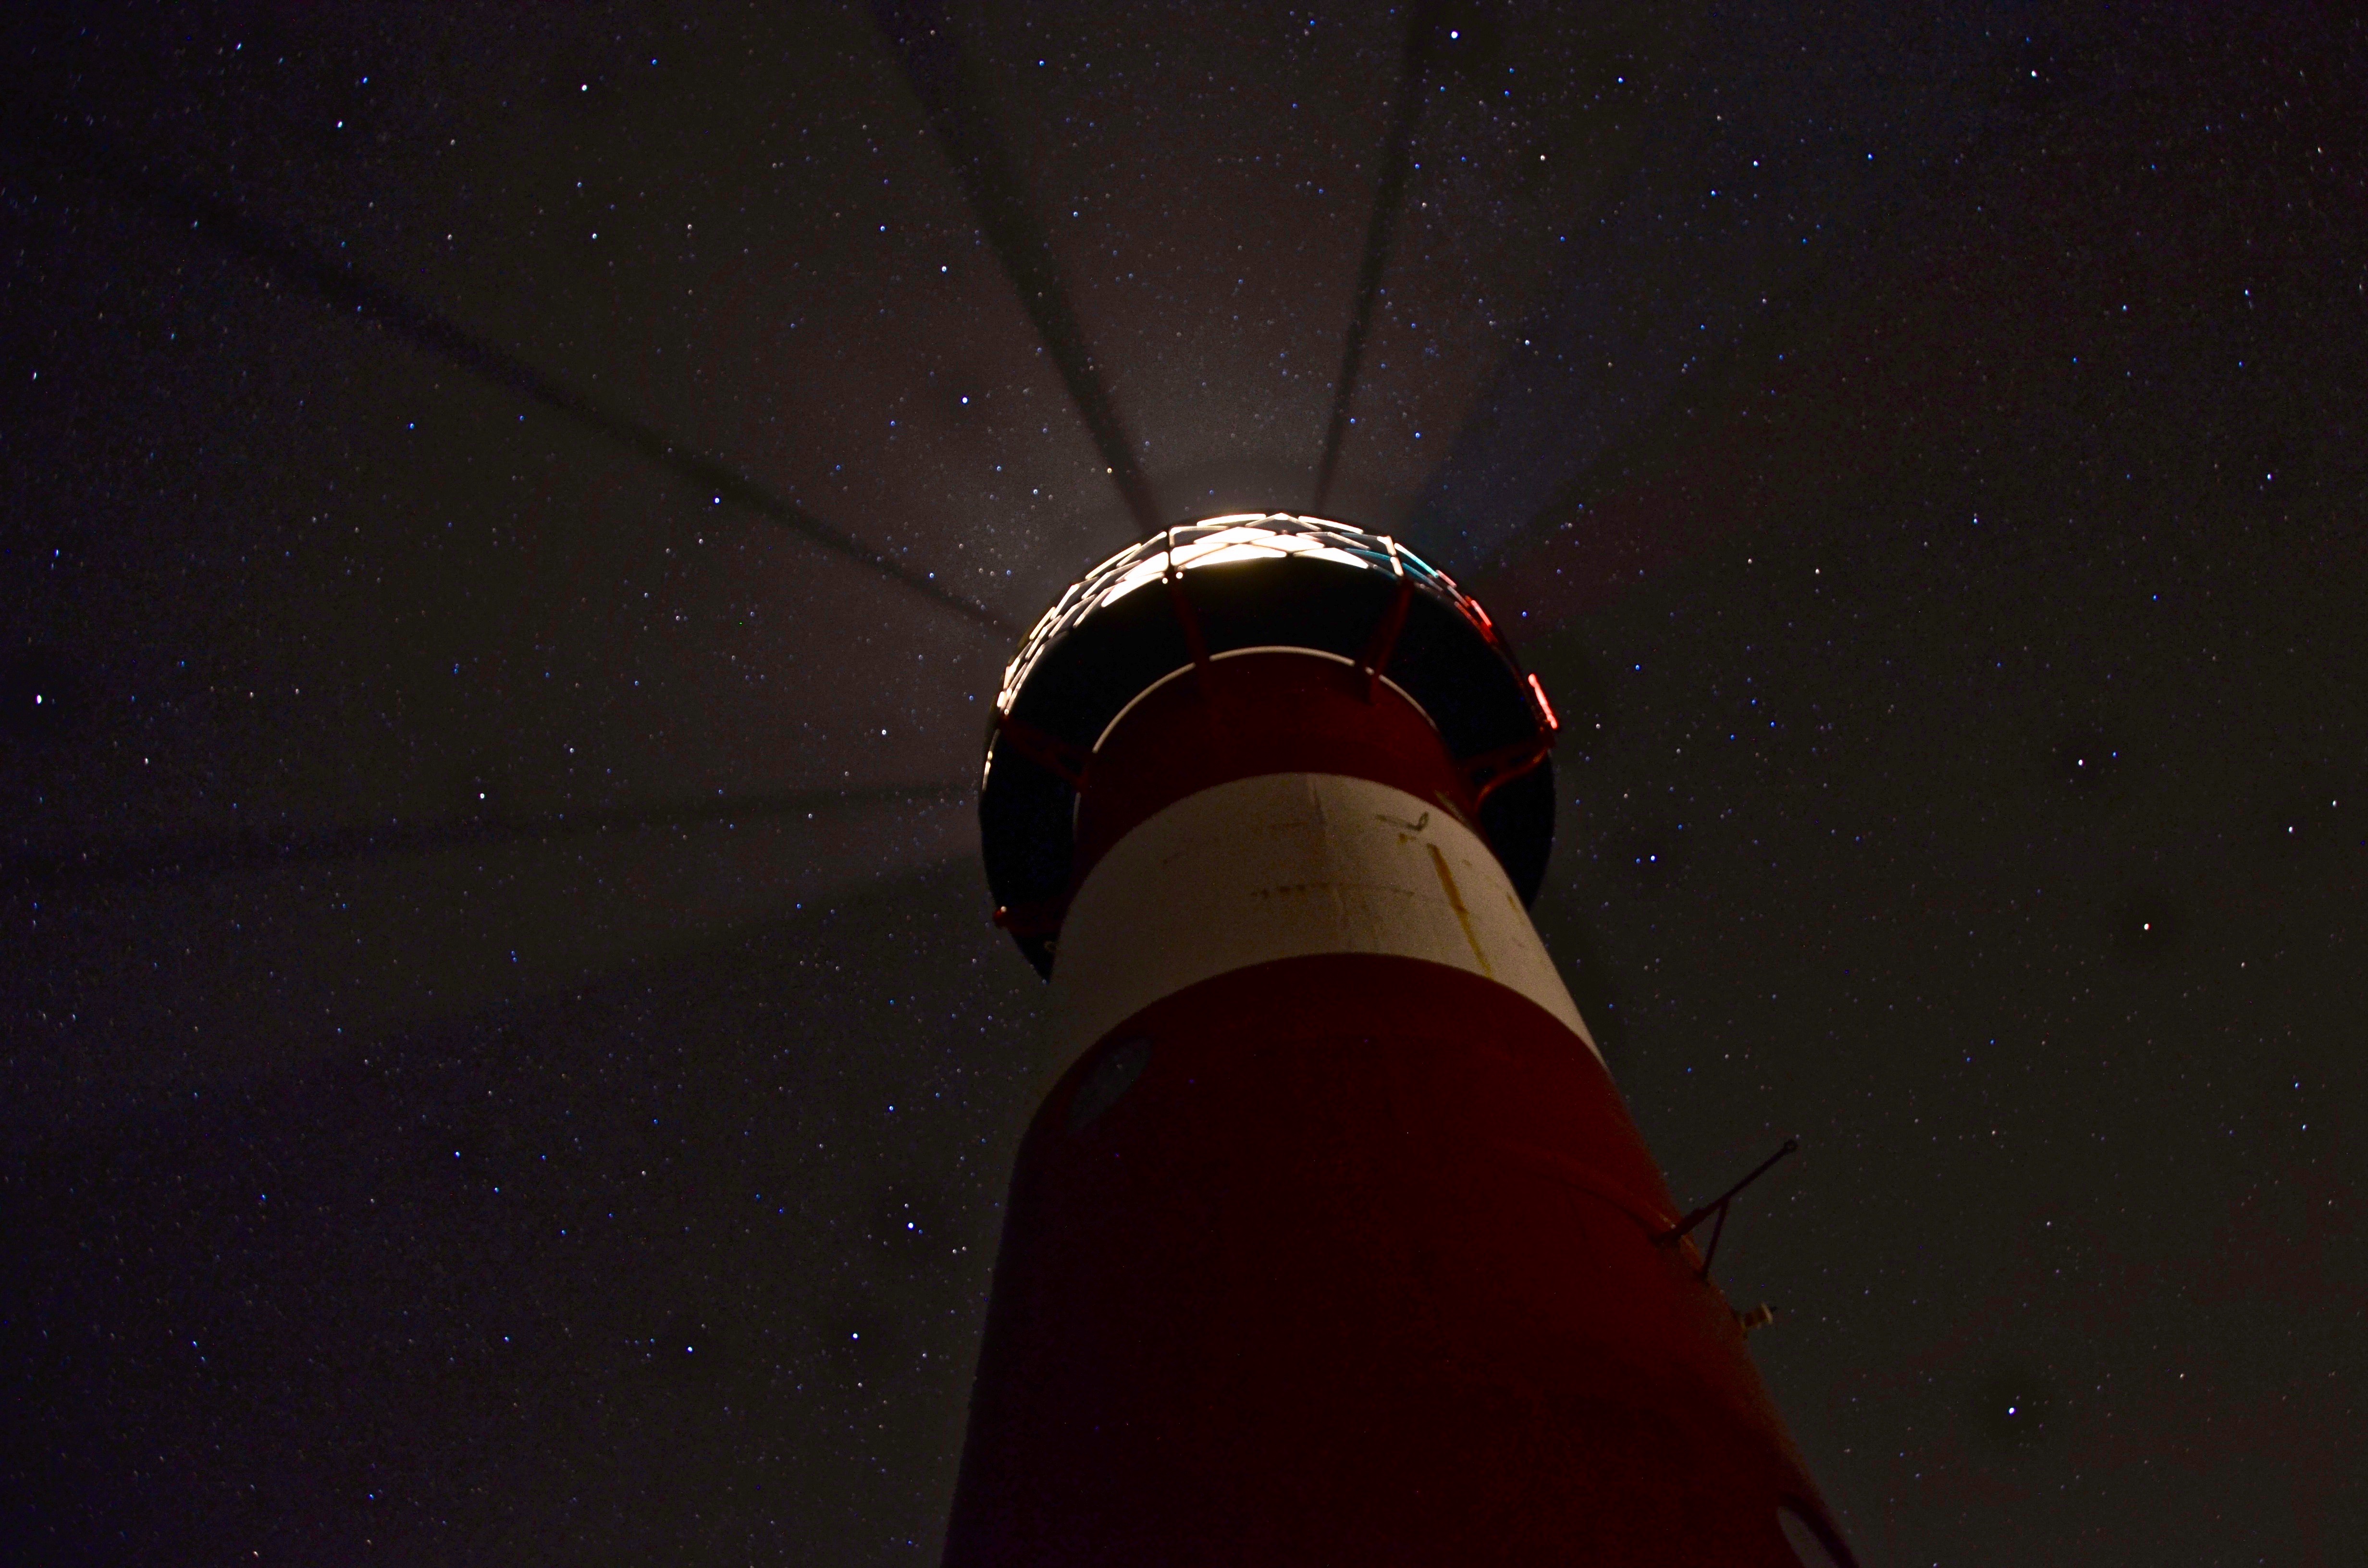
light, sky, night, atmosphere, space, darkness, outer space, astronomy, astronomical object, atmosphere of earth